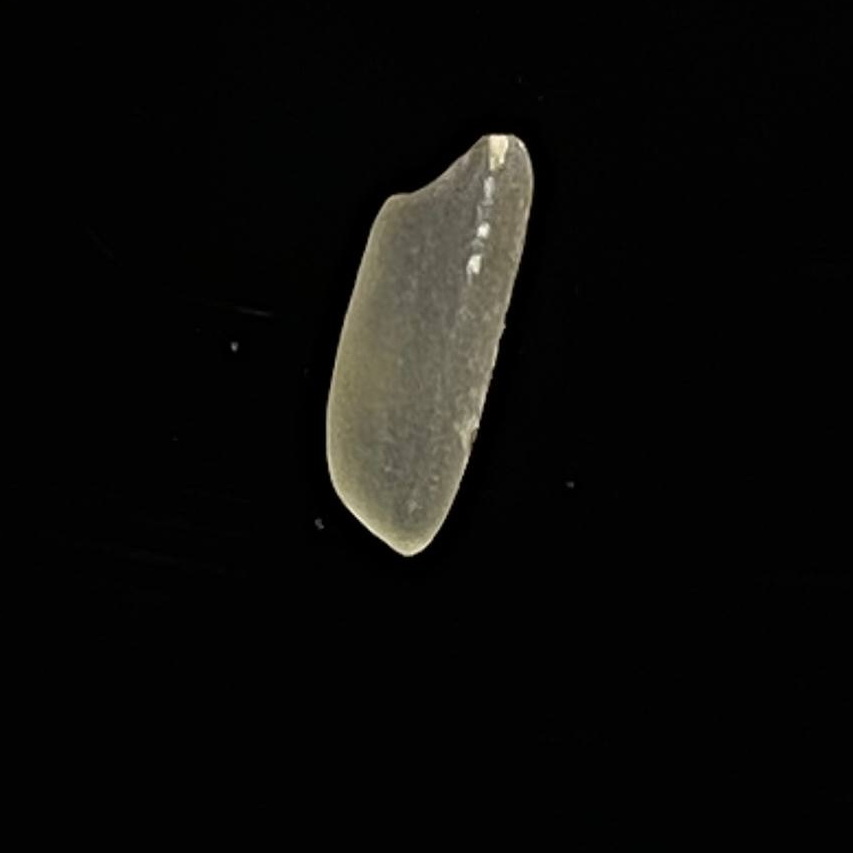
Rice variety: Shampakatari